Organisms at high altitude

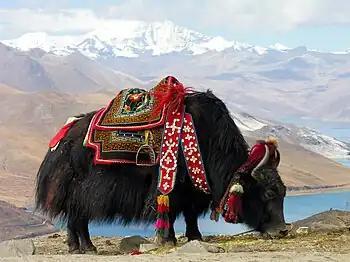
Domestic yak at Yamdrok Lake

Among domesticated animals, yaks ("Bos grunniens") are the highest dwelling animals of the world, living at . The yak is the most important domesticated animal for Tibet highlanders in Qinghai Province of China, as the primary source of milk, meat and fertilizer. Unlike other yak or cattle species, which suffer from hypoxia in the Tibetan Plateau, the Tibetan domestic yaks thrive only at high altitude, and not in lowlands. Their physiology is well-adapted to high altitudes, with proportionately larger lungs and heart than other cattle, as well as greater capacity for transporting oxygen through their blood. In yaks, hypoxia-inducible factor 1 ("HIF-1") has high expression in the brain, lung and kidney, showing that it plays an important role in the adaptation to low oxygen environment. On 1 July 2012 the complete genomic sequence and analyses of a female domestic yak was announced, providing important insights into understanding mammalian divergence and adaptation at high altitude. Distinct gene expansions related to sensory perception and energy metabolism were identified. In addition, researchers also found an enrichment of protein domains related to the extracellular environment and hypoxic stress that had undergone positive selection and rapid evolution. For example, they found three genes that may play important roles in regulating the bodyʼs response to hypoxia, and five genes that were related to the optimisation of the energy from the food scarcity in the extreme plateau. One gene known to be involved in regulating response to low oxygen levels, ADAM17, is also found in human Tibetan highlanders.